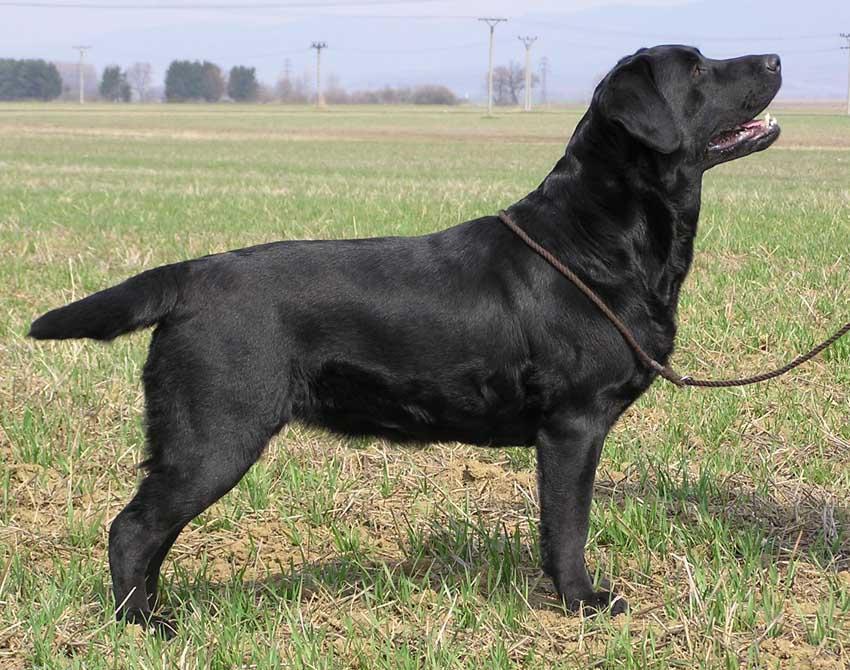
flat-coated_retriever